Stac Biorach

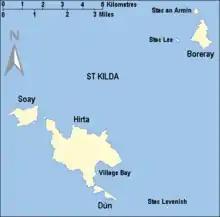
The St Kilda archipelago

The stack has never been inhabited, but has contributed considerably to the local economy by supplying the St Kildans with sea birds and their eggs. In the 19th century the St Kildans were observed collecting eggs from here in baskets like flat-bottomed bee hives, each of 17 baskets holding about 400 guillemot eggs.